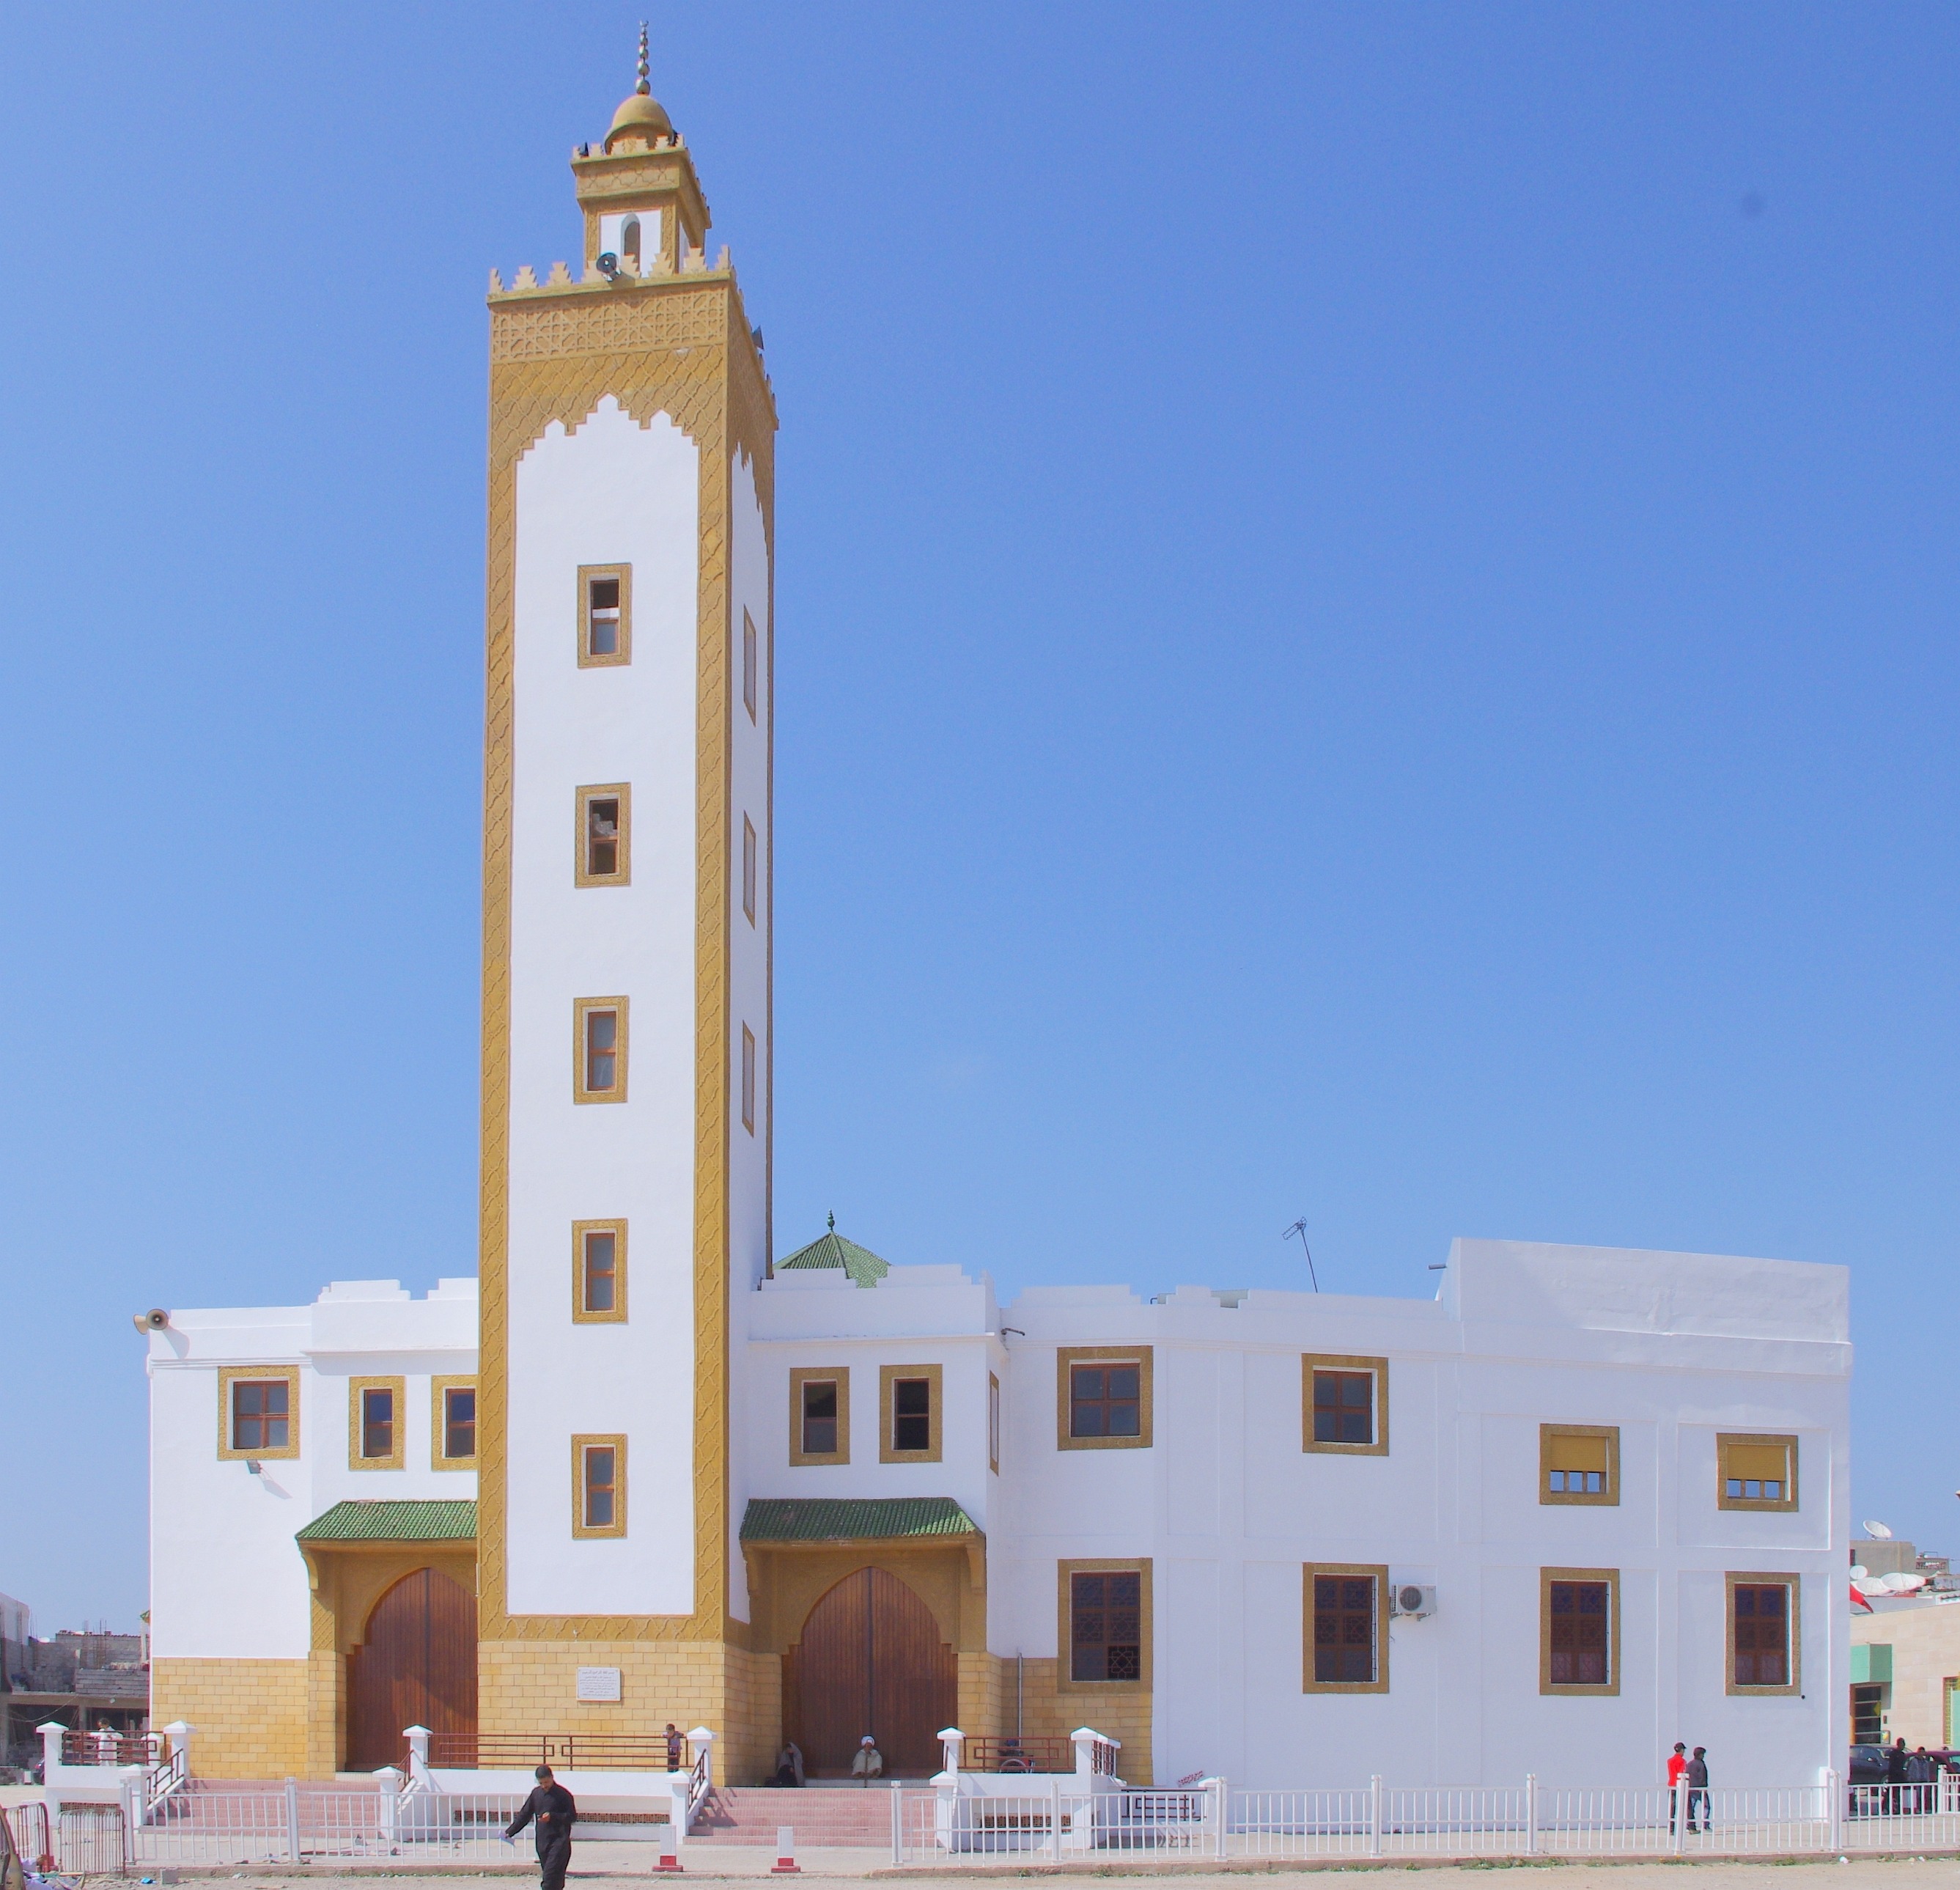
nature, architecture, structure, sky, building, tower, religion, landmark, facade, place of worship, bell tower, outside, clouds, faith, morocco, mosque, islam, agadir, islamic